Češnovka
Also known as:
de - German: Češnjovka
he - Hebrew: צ'שניובקה
Category: meat (sausage pork)
Cuisine: Croatian
Associated cuisines: Croatian
Area: Turopolje
Countries: Croatia
Region: Southern Europe

This dish is a spicy pork garlic sausage from Turopolje.

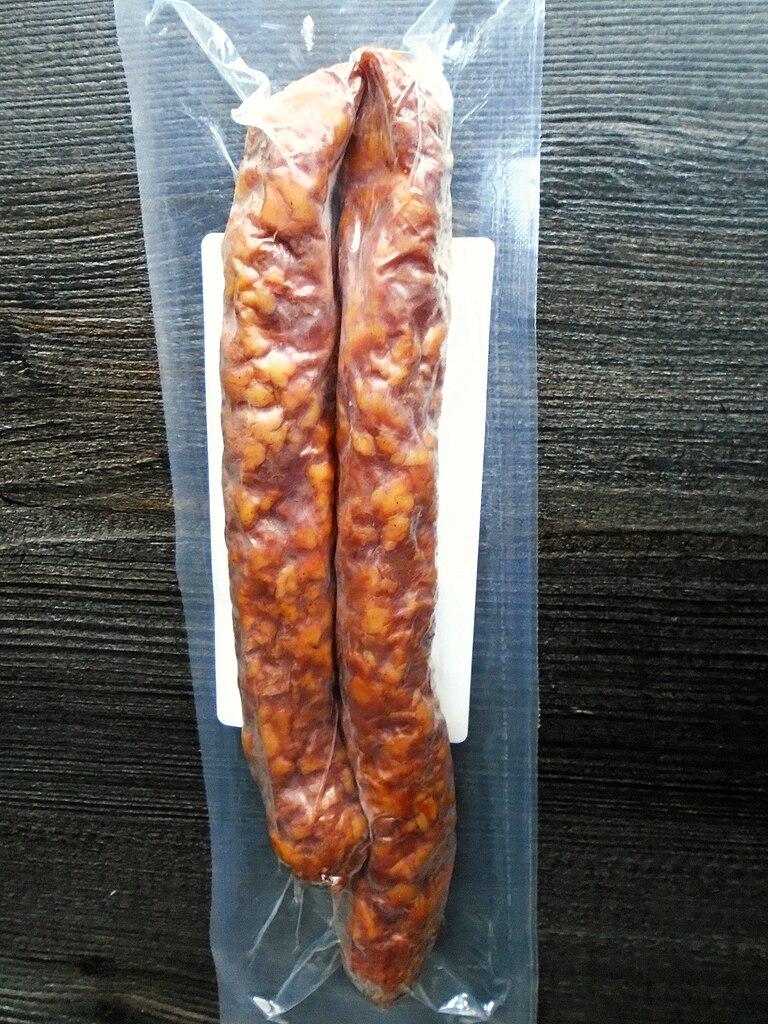